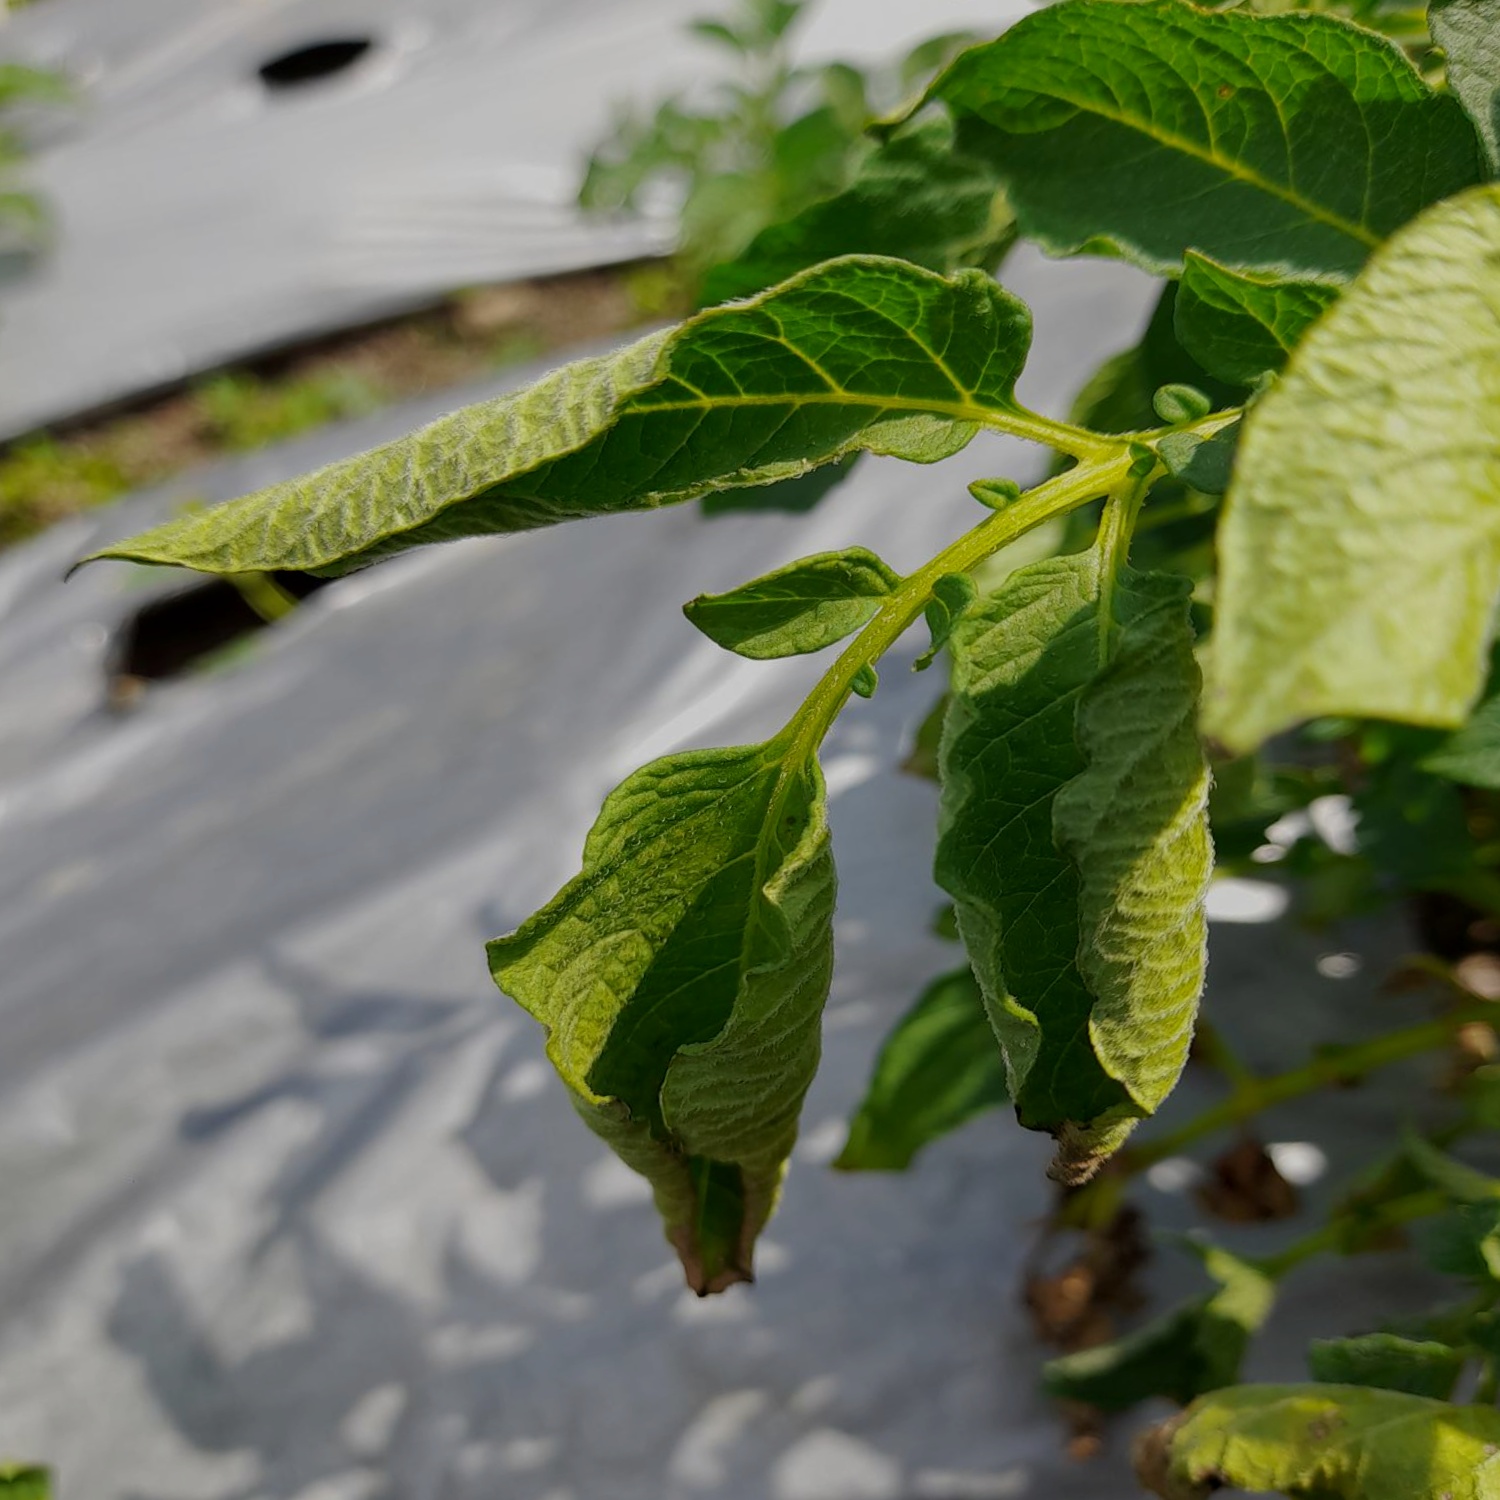
Etiqueta: Pudricion_Parda